Wexford Street

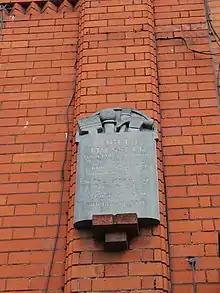
Plaque marking the birthplace of Robert Tressell at 37 Wexford Street.

Wexford Street is a street in southern Dublin, Ireland that connects Aungier Street to Camden Street.